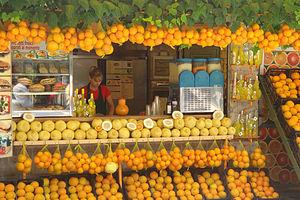
Le citron est un agrume, fruit du citronnier. Il existe sous deux formes : le citron doux, fruit décoratif de cultivars à jus peu ou pas acide néanmoins classé Citrus limon Burm. f. ; et le citron acide, le plus commun de nos jours, dont le jus a un pH d'environ 2,5.